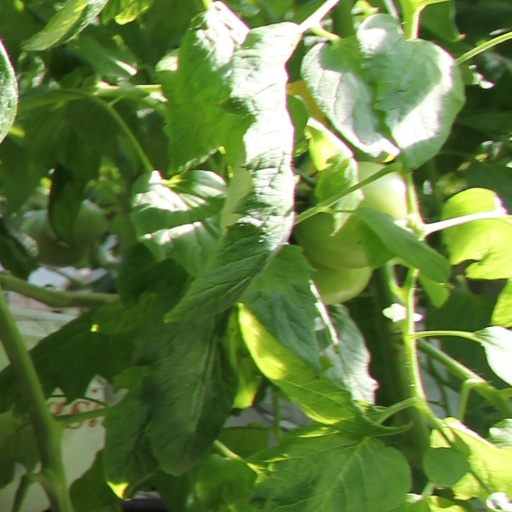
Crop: tomato